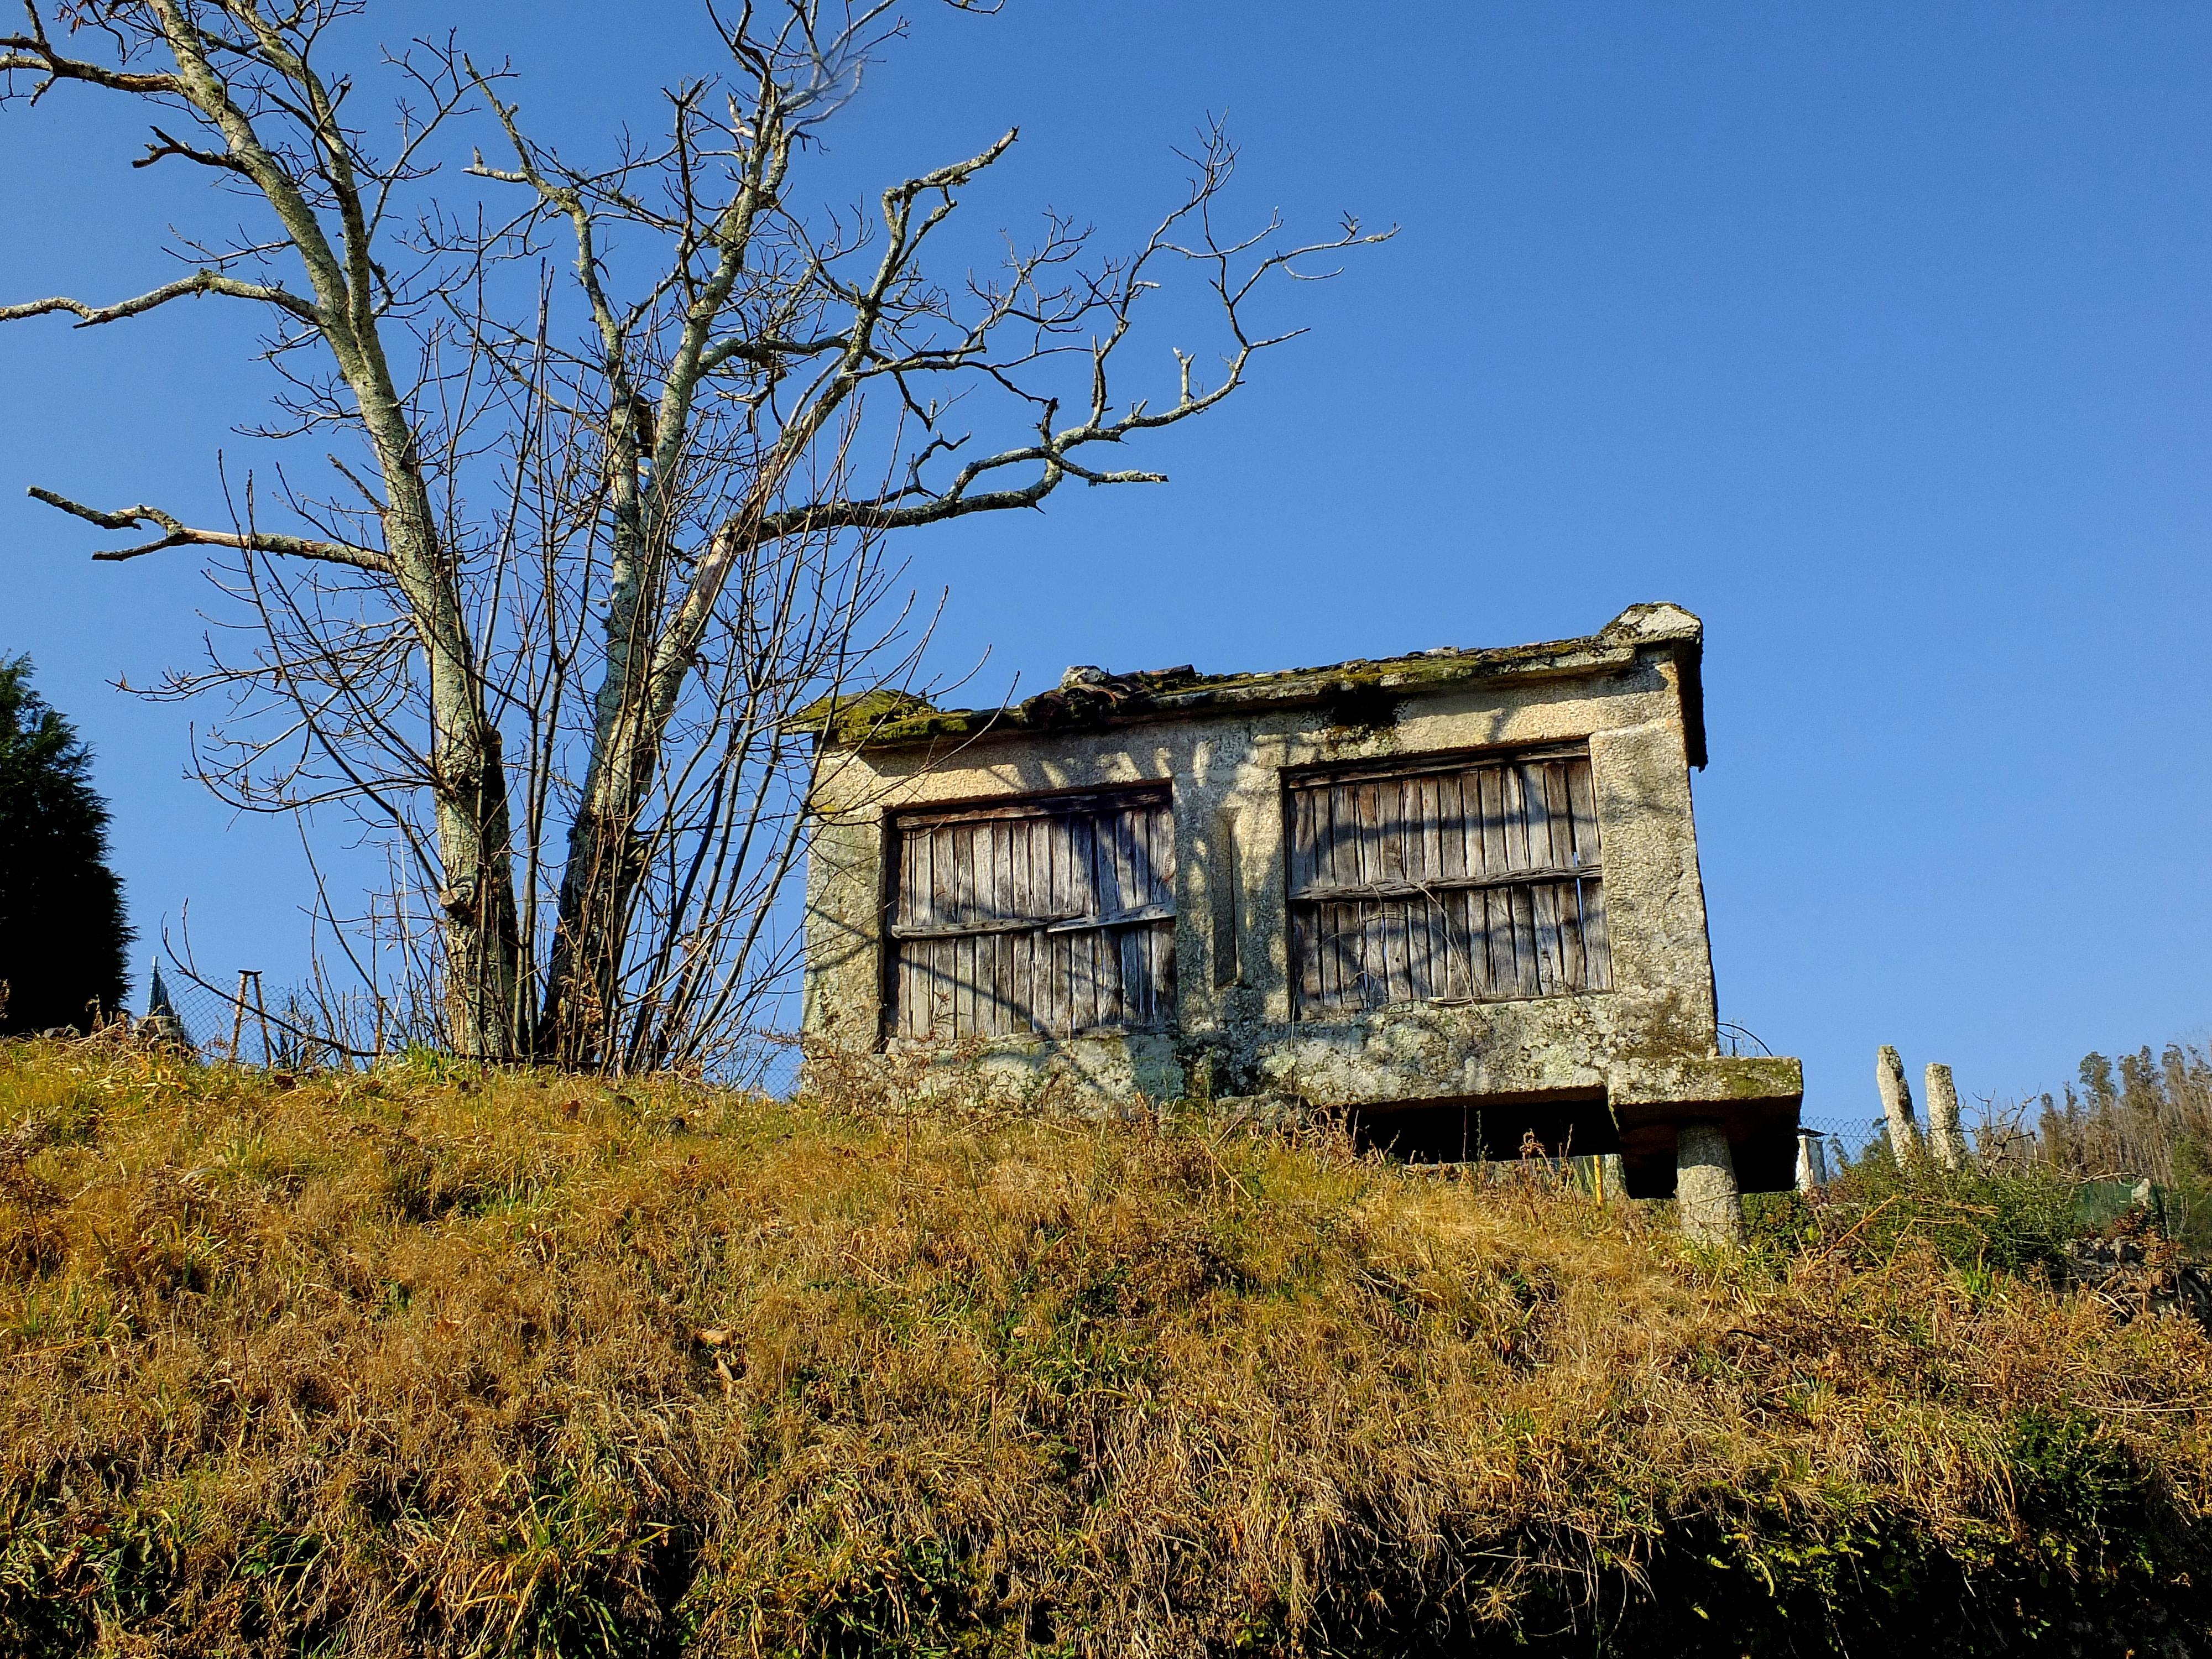
tree, house, building, home, autumn, spain, ruins, galicia, pontevedra, estate, espana, ggl1, gaby1, fujifilmxs1, canastros, horreos, rural area